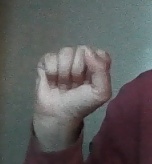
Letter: saad